Faculty of Political Science, Ankara University

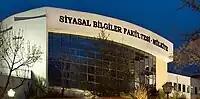
A view of the entrance of the Faculty of Political Science, Ankara University

The Faculty of Political Science at Ankara University was originally established in Istanbul in 1859 as an autonomous college by Sultan Abdülaziz. Initially named Mekteb-i Mülkiye-i Şahane (', lit. The Imperial School of Civil Service), it operated under the Ministry of Internal Affairs. In 1918, the school was renamed Mekteb-i Mülkiye and placed under the Ministry of Education. Following the establishment of the Republic of Turkey, at the request of Mustafa Kemal Atatürk, the school was relocated to Ankara and renamed the School of Political Science, with the duration of study extended to four years. On March 23, 1950, the school was incorporated into Ankara University as the Faculty of Political Science.